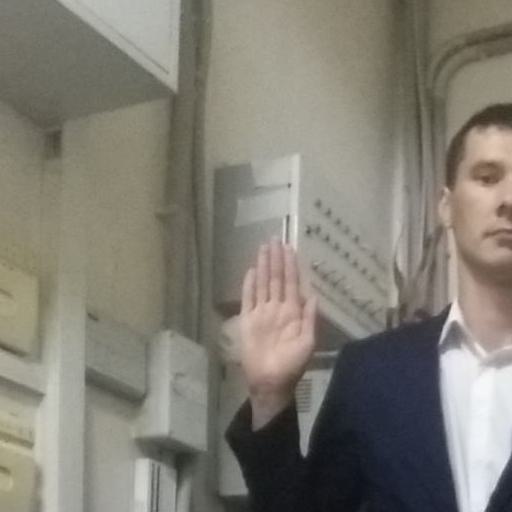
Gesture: stop